History of science and technology in Spain

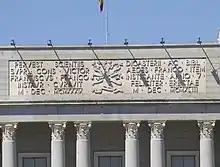
Headquarters of the CSIC, 2007

The policy of autarky, and the concentration of capital in large banking and industrial corporations, gave some opportunity for scientific and technological development in strategic sectors such as shipbuilding, petrochemicals and hydroelectricity. Later, in 1968, the first nuclear power station was built. Scientific work was centred in the universities – their leading departments deprived of the majority of their pre-war teachers and subject to the "brain drain" of the young – and in the Spanish National Research Council (CSIC) which in 1939 had purged and taken over from a of the "krausista" tradition.